Goodall Cup

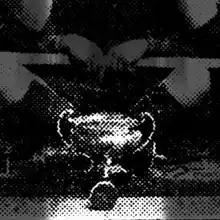
1913 version of the Goodall Cup

A cup was awarded in 1911 when the newly appointed second president of the VAIHA, Philip John Rupert Steele Sr, presented the Inter-state cup to the injured New South Wales captain Jim Kendall on the evening after the final game of the 1911 series. This cup was gifted by John Edwin Goodall It is known that the 1913 Goodall Cup was a different cup to the modern 'original' Goodall Cup that is now being stored in the Hockey Hall of Fame.